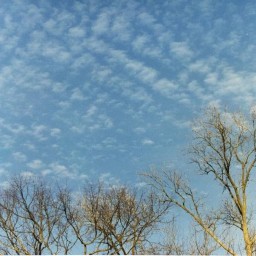
Cloud type: Cirrocumulus (Cc)